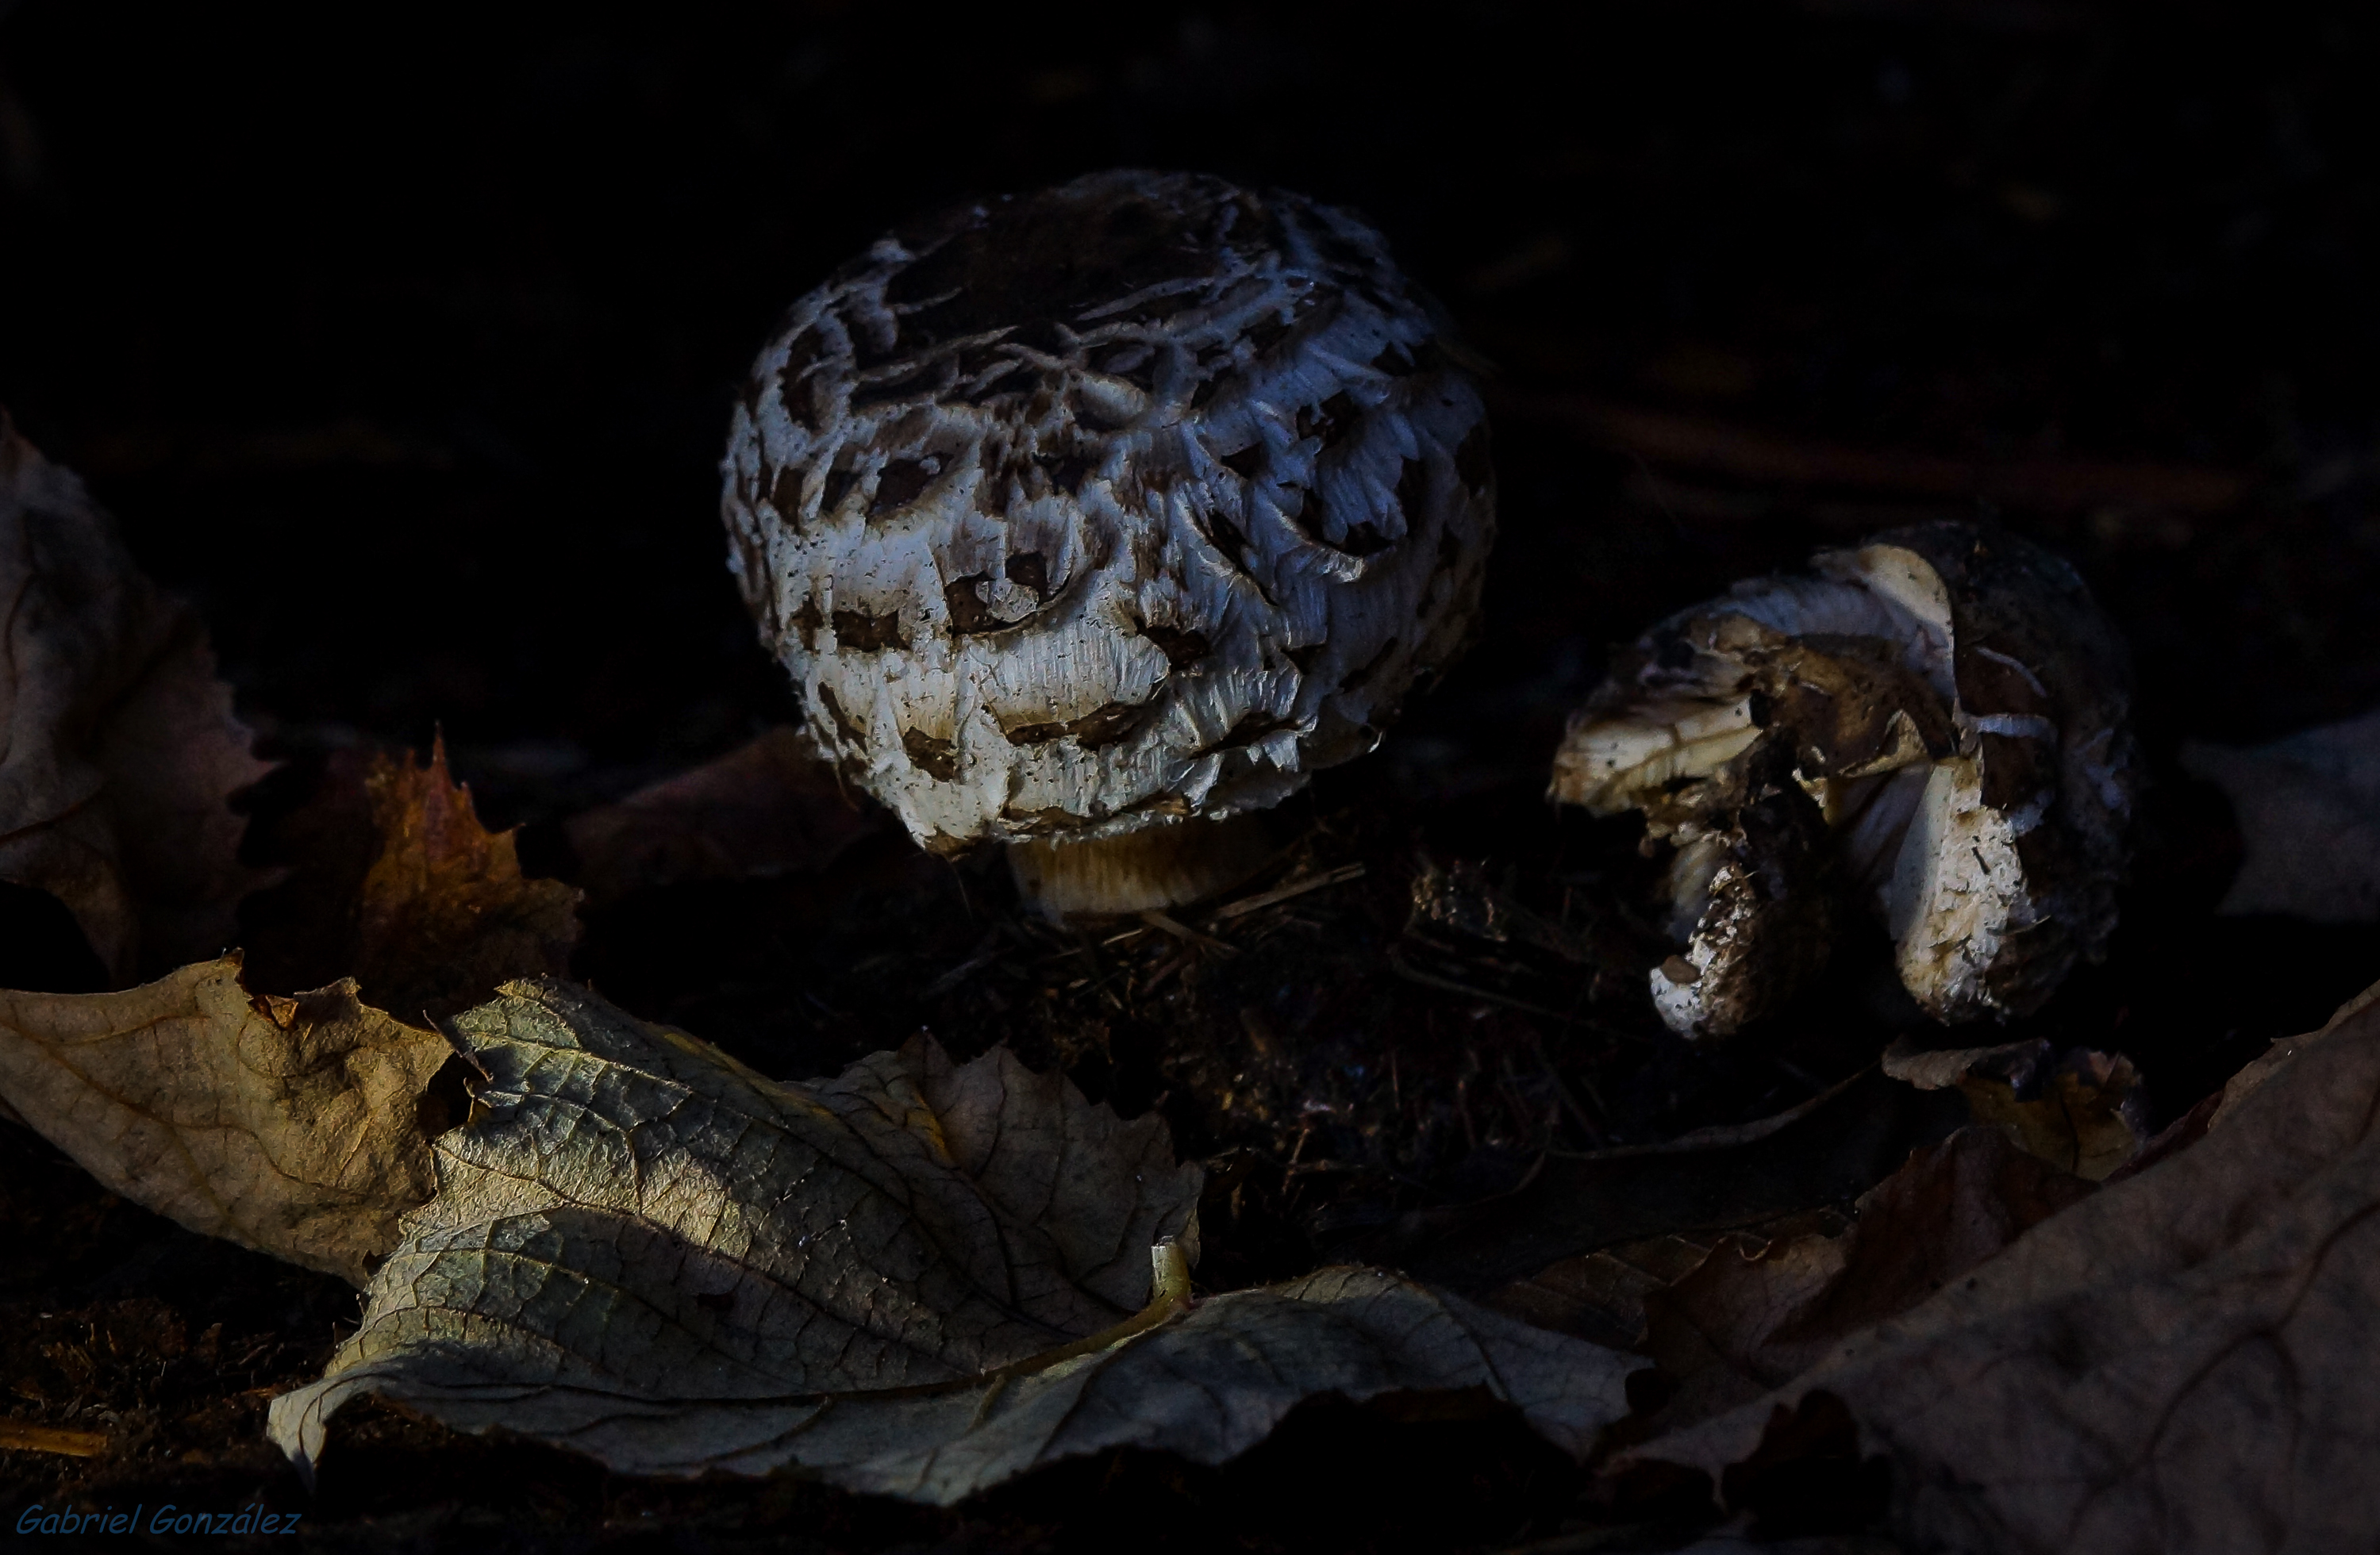
nature, photo, macro, darkness, turtle, reptile, sculpture, mushrooms, naturaleza, setas, a77, g, ggl1, gaby1, xovesphoto, sonya77, gphoto, gabrielcorua, xelodegalicia, sonya77v, tamron180mmmacro, macro photography